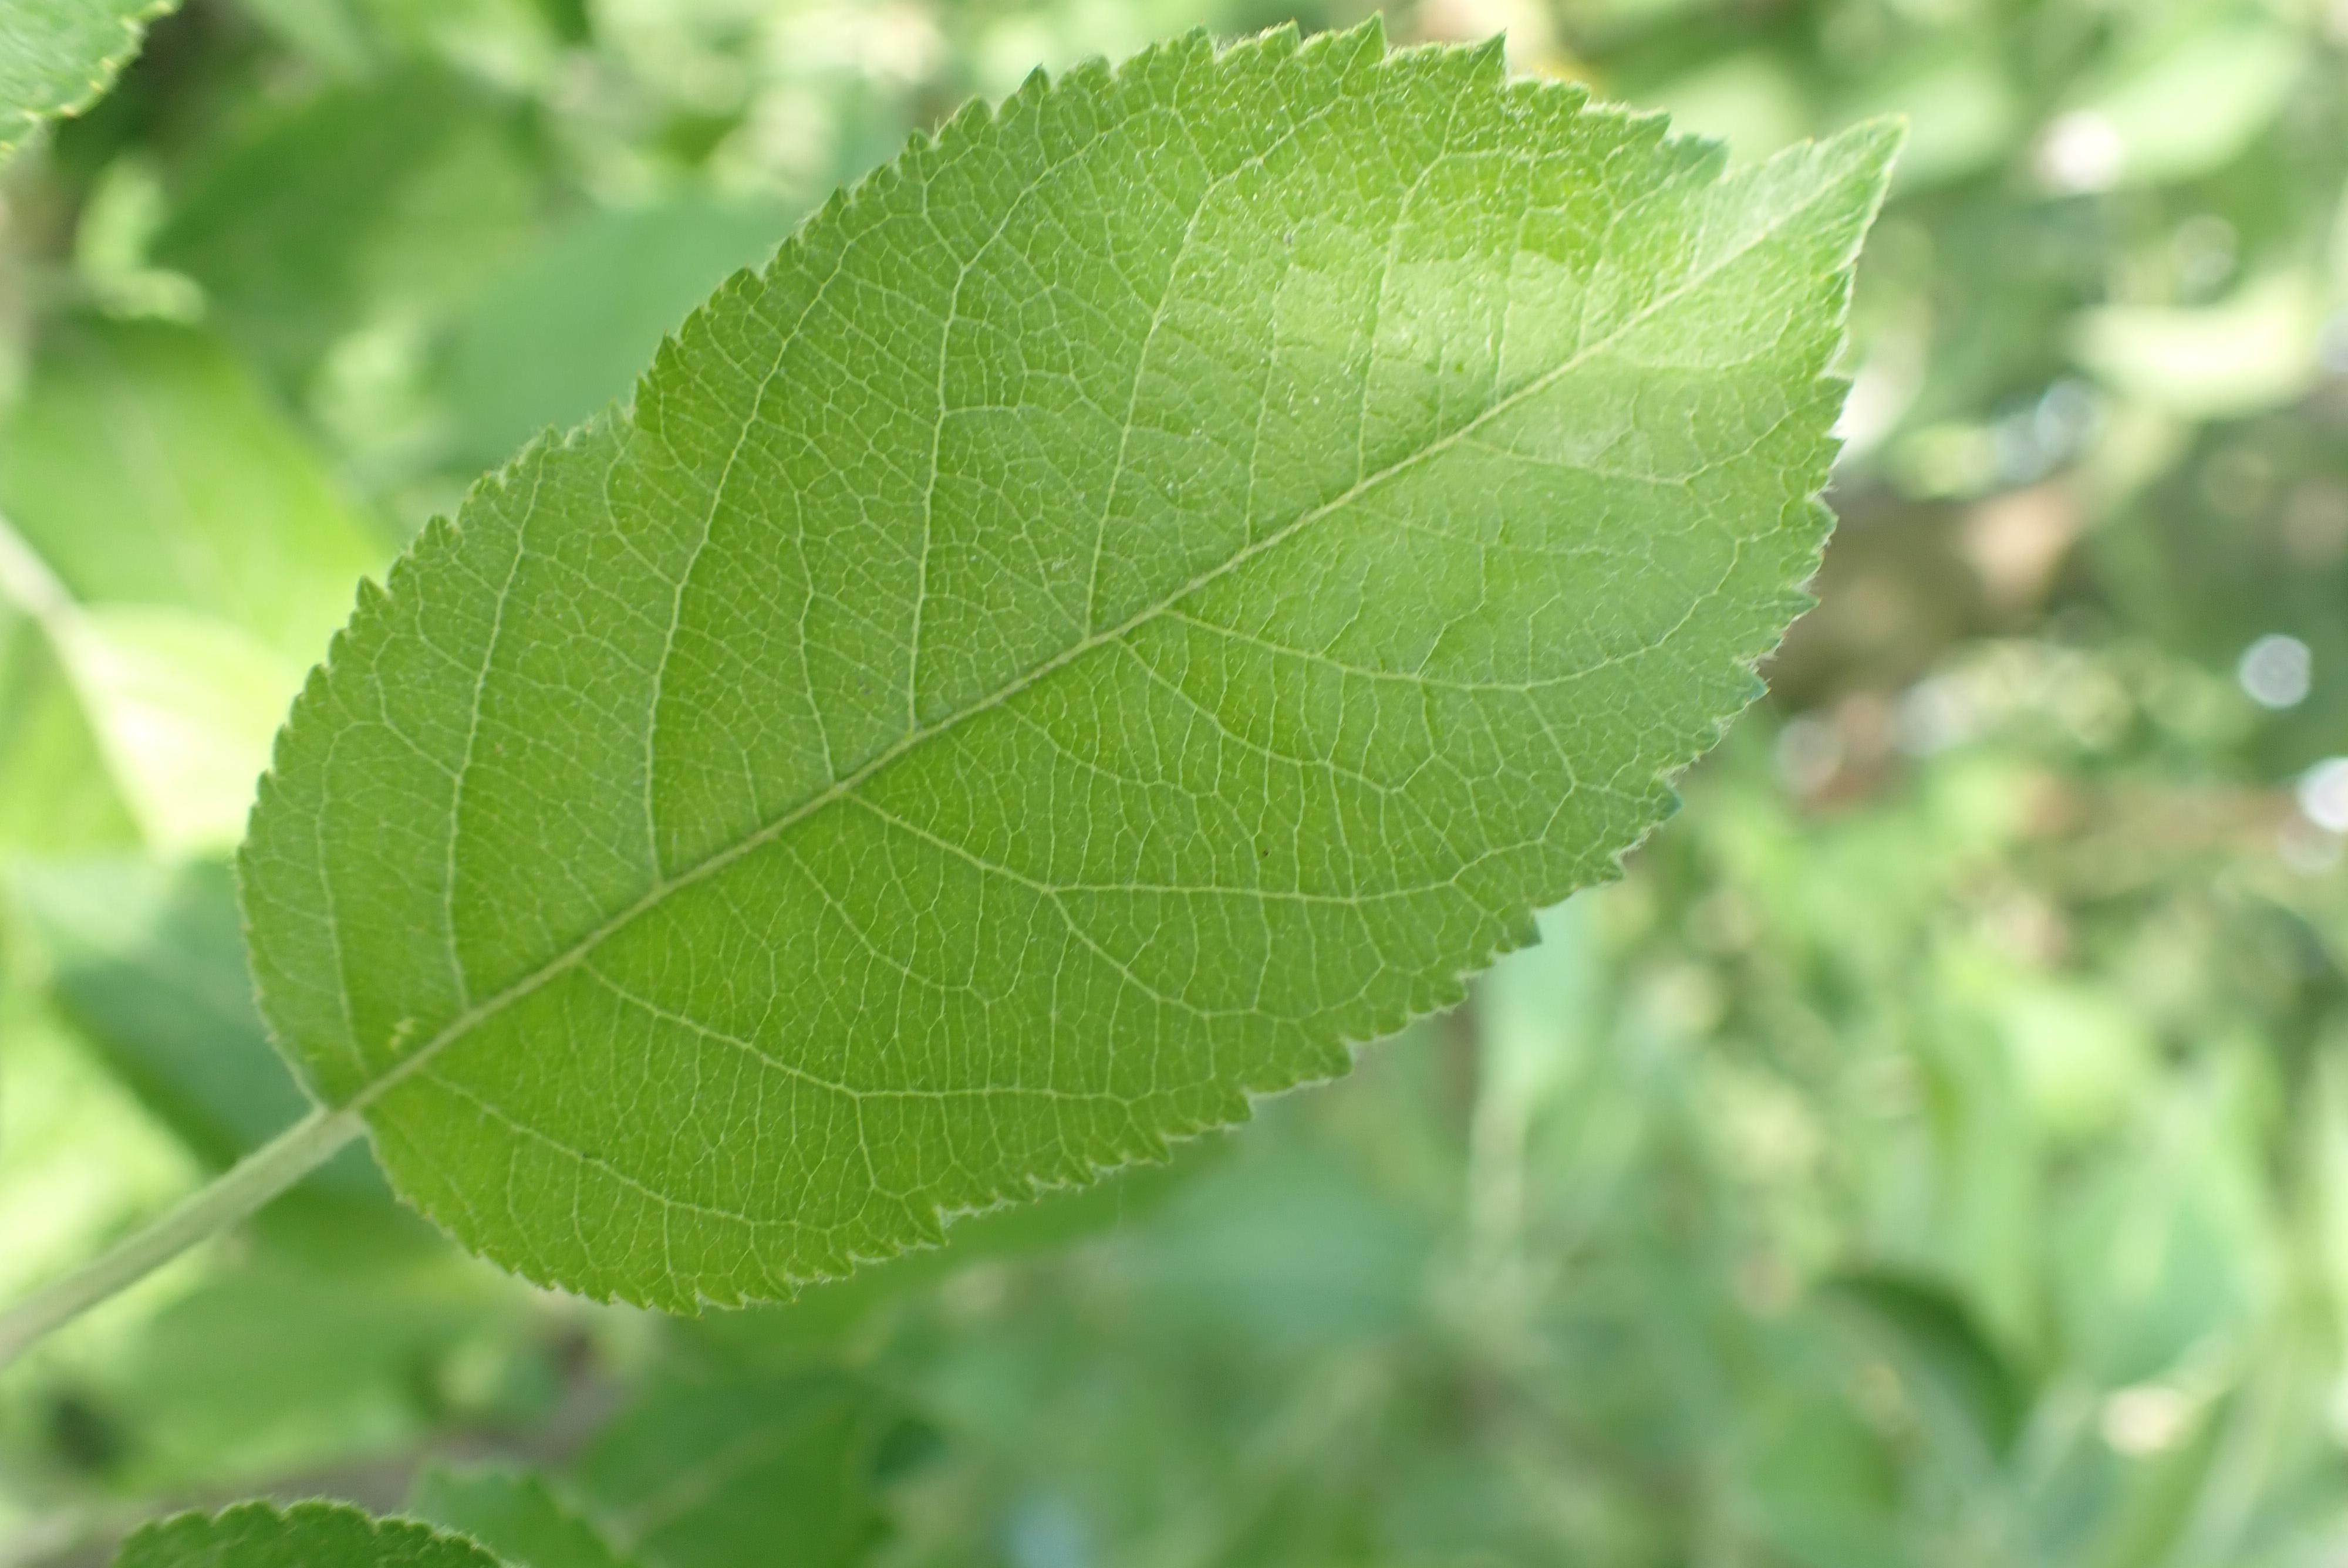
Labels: healthy